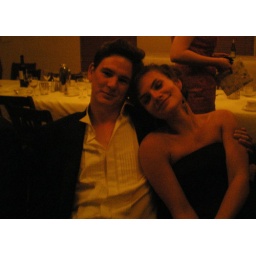
At some point in the night, possibly between bottles 5 &amp;amp;6, I decided Nick was the loveliest person ever.